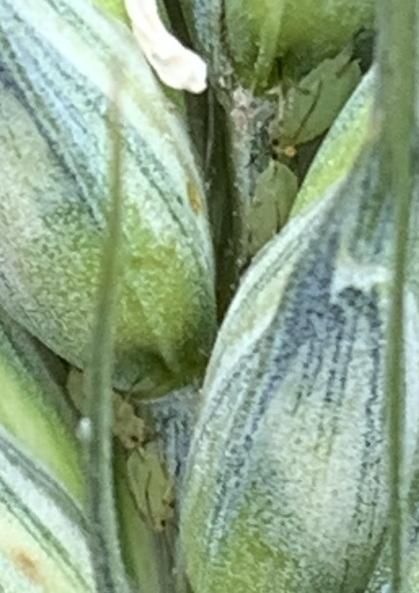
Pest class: english_grain_aphid